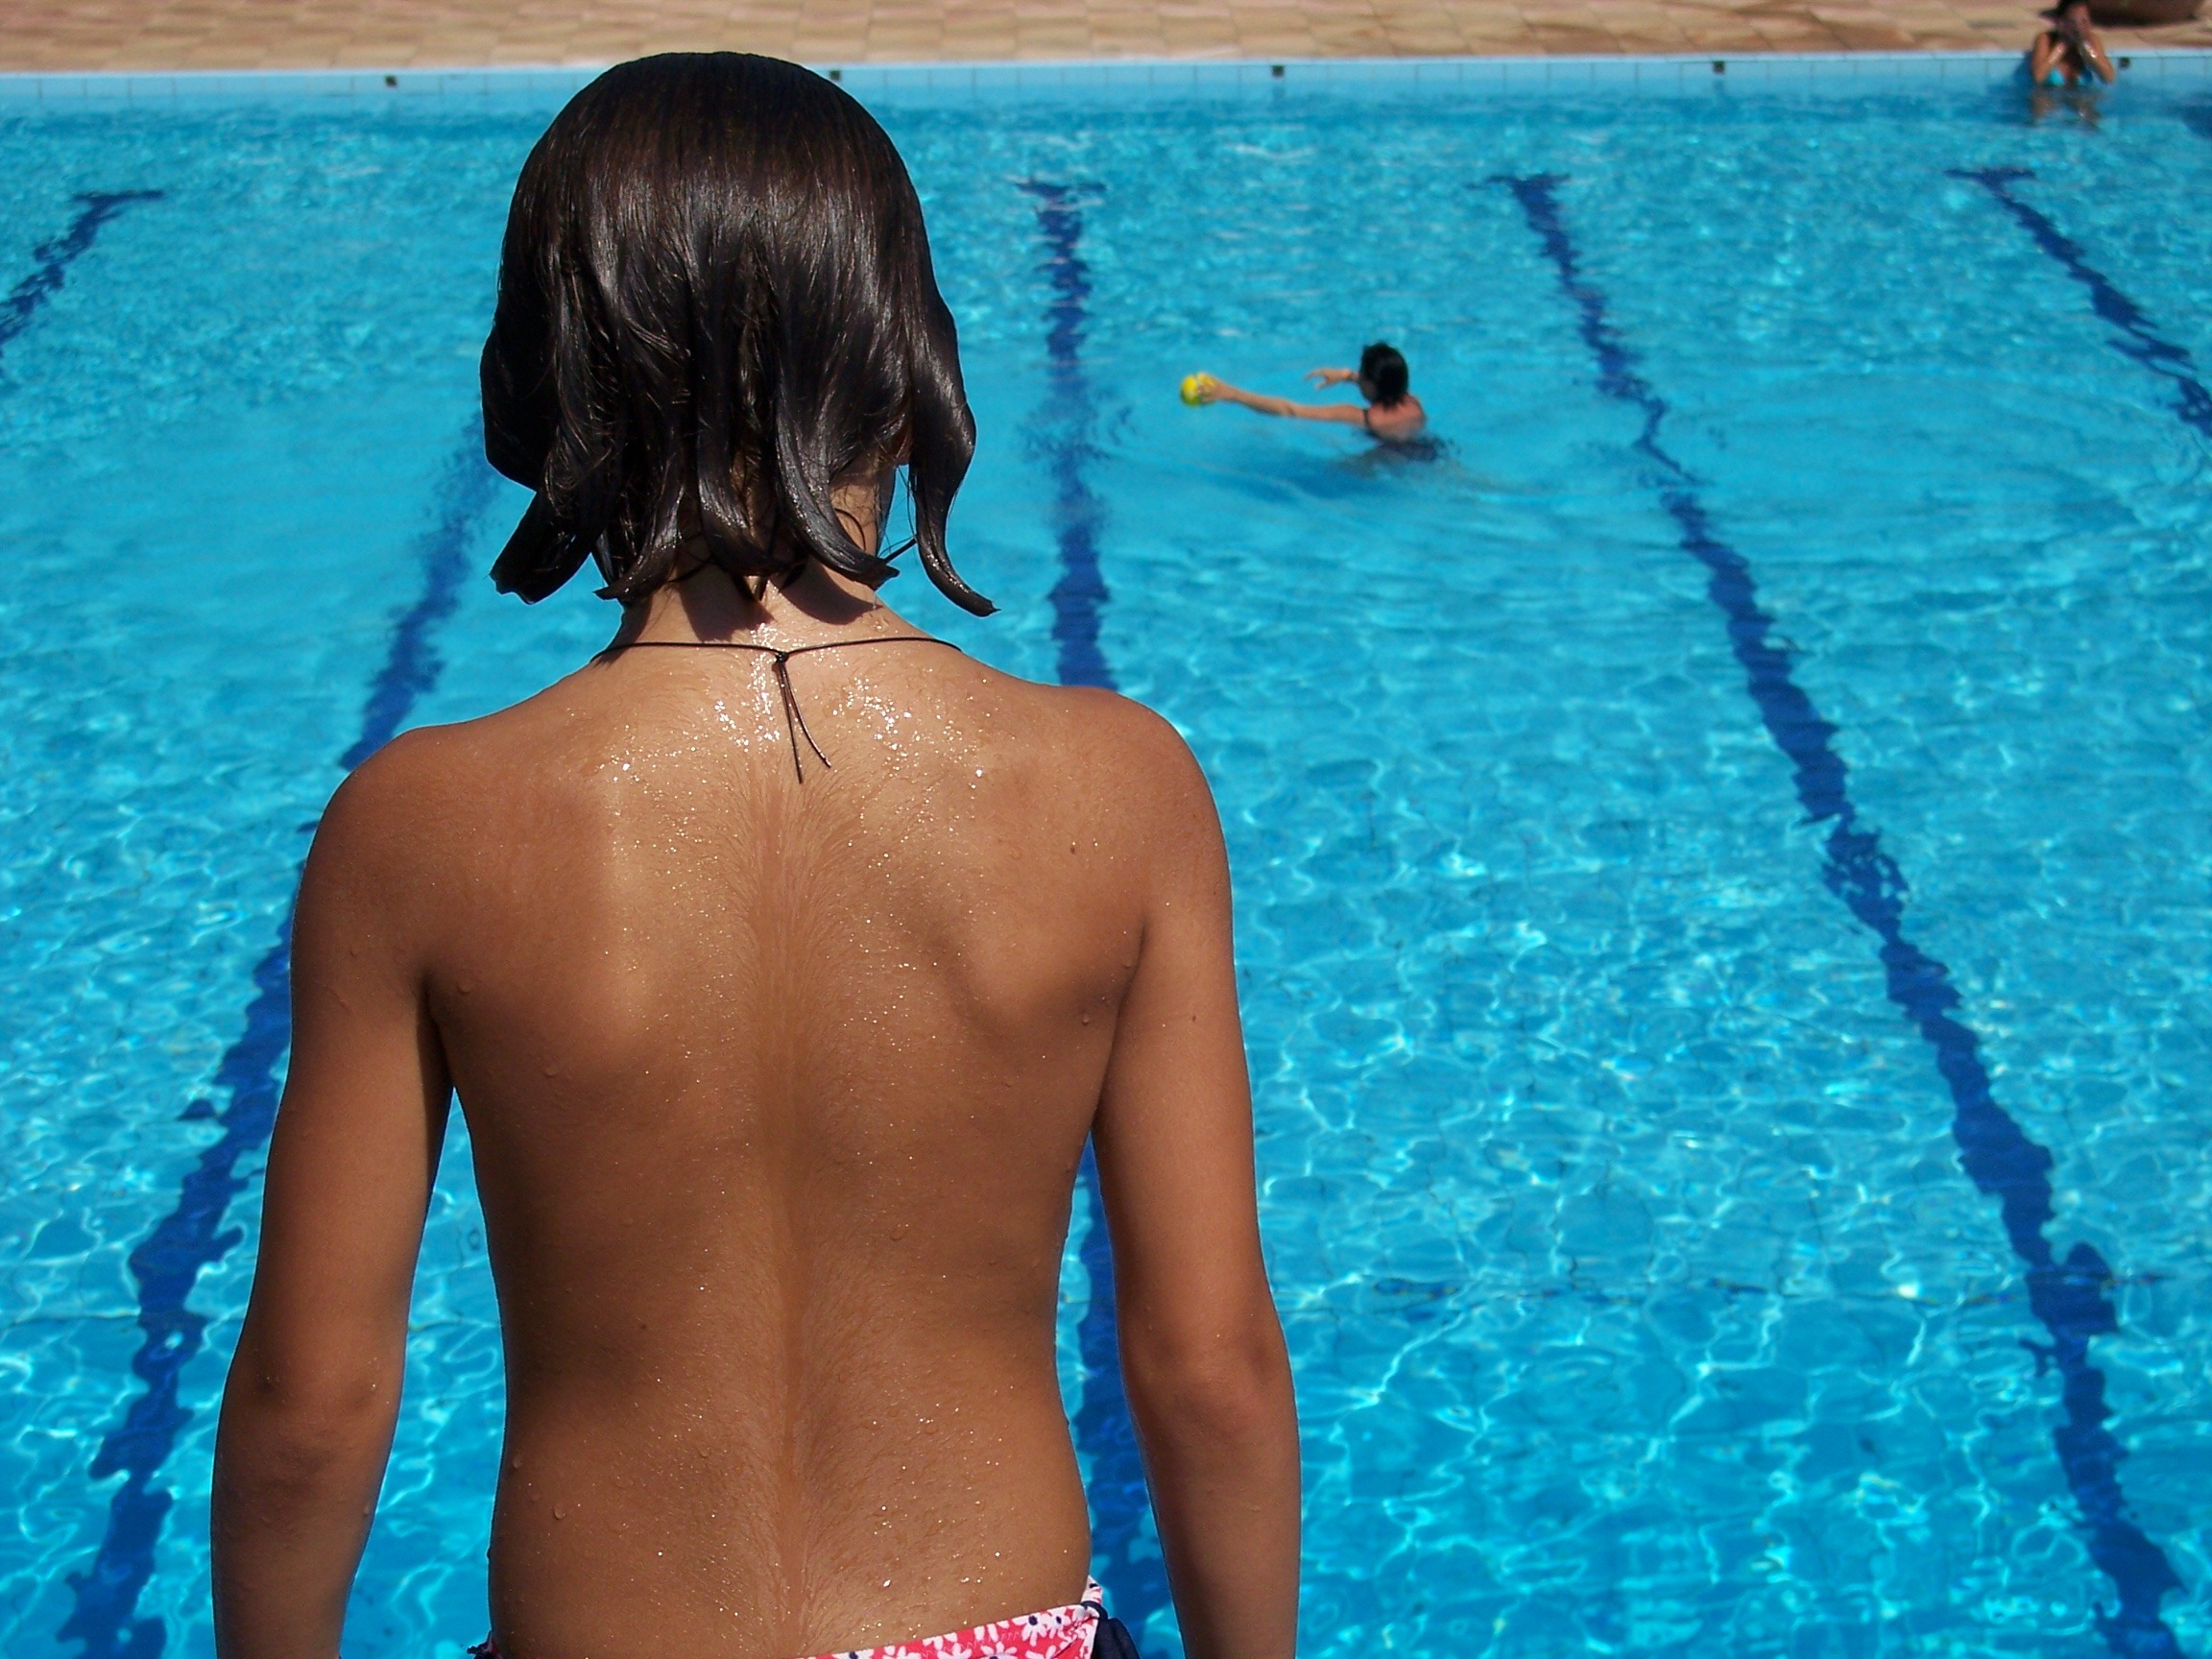
dip, pool, swimming pool, float, leisure, swimming, swimmer, bathroom, sports, trampoline, water sport, caruso